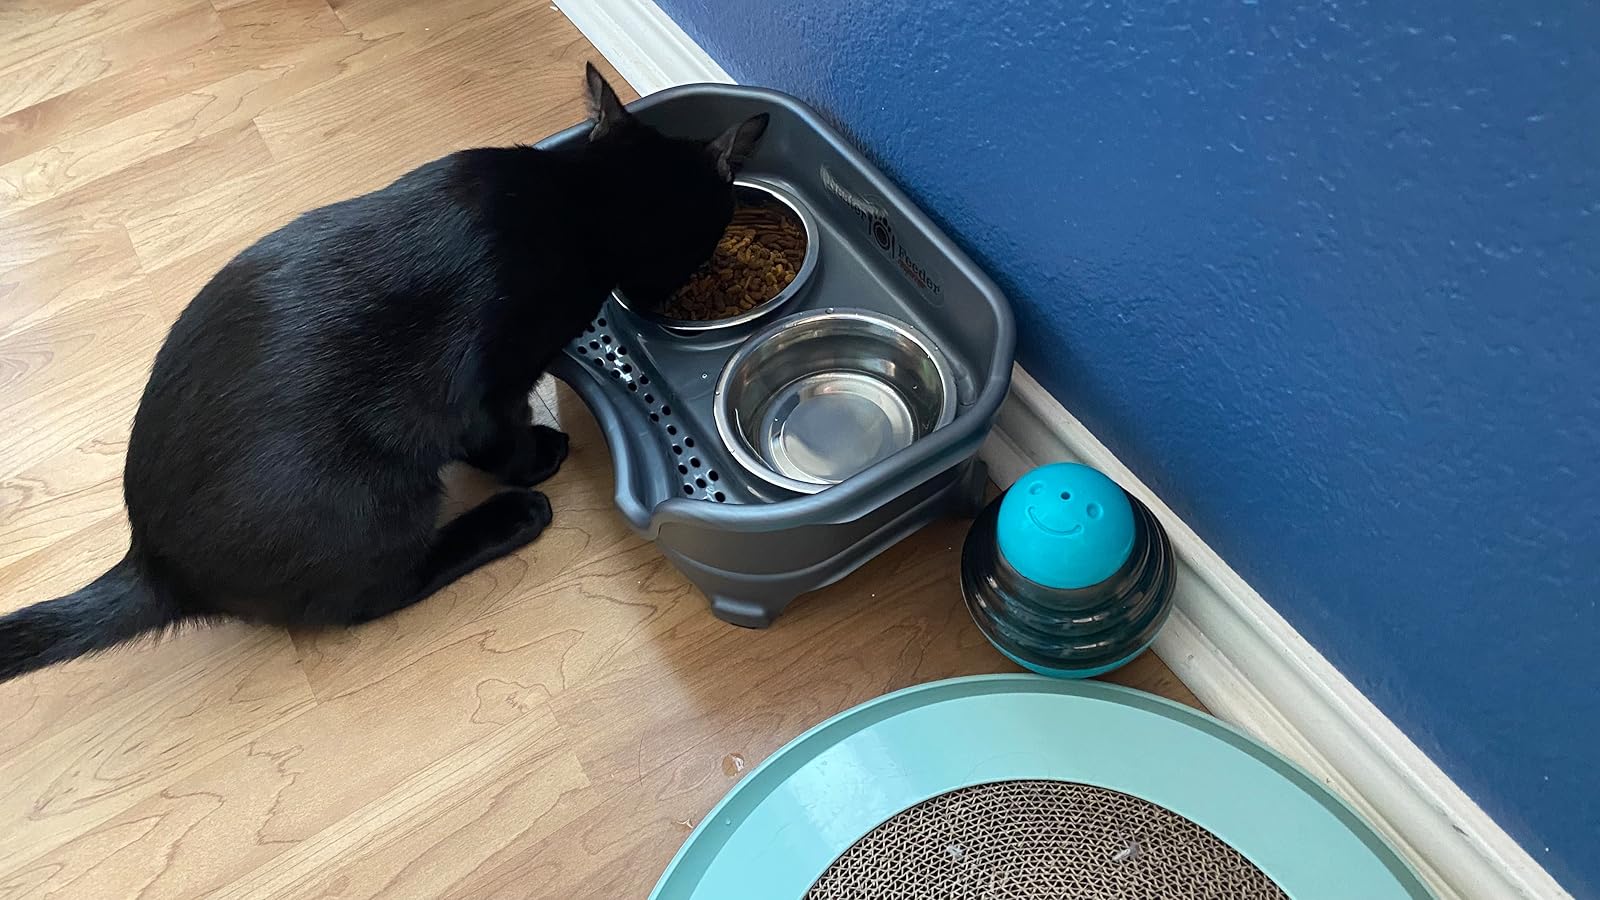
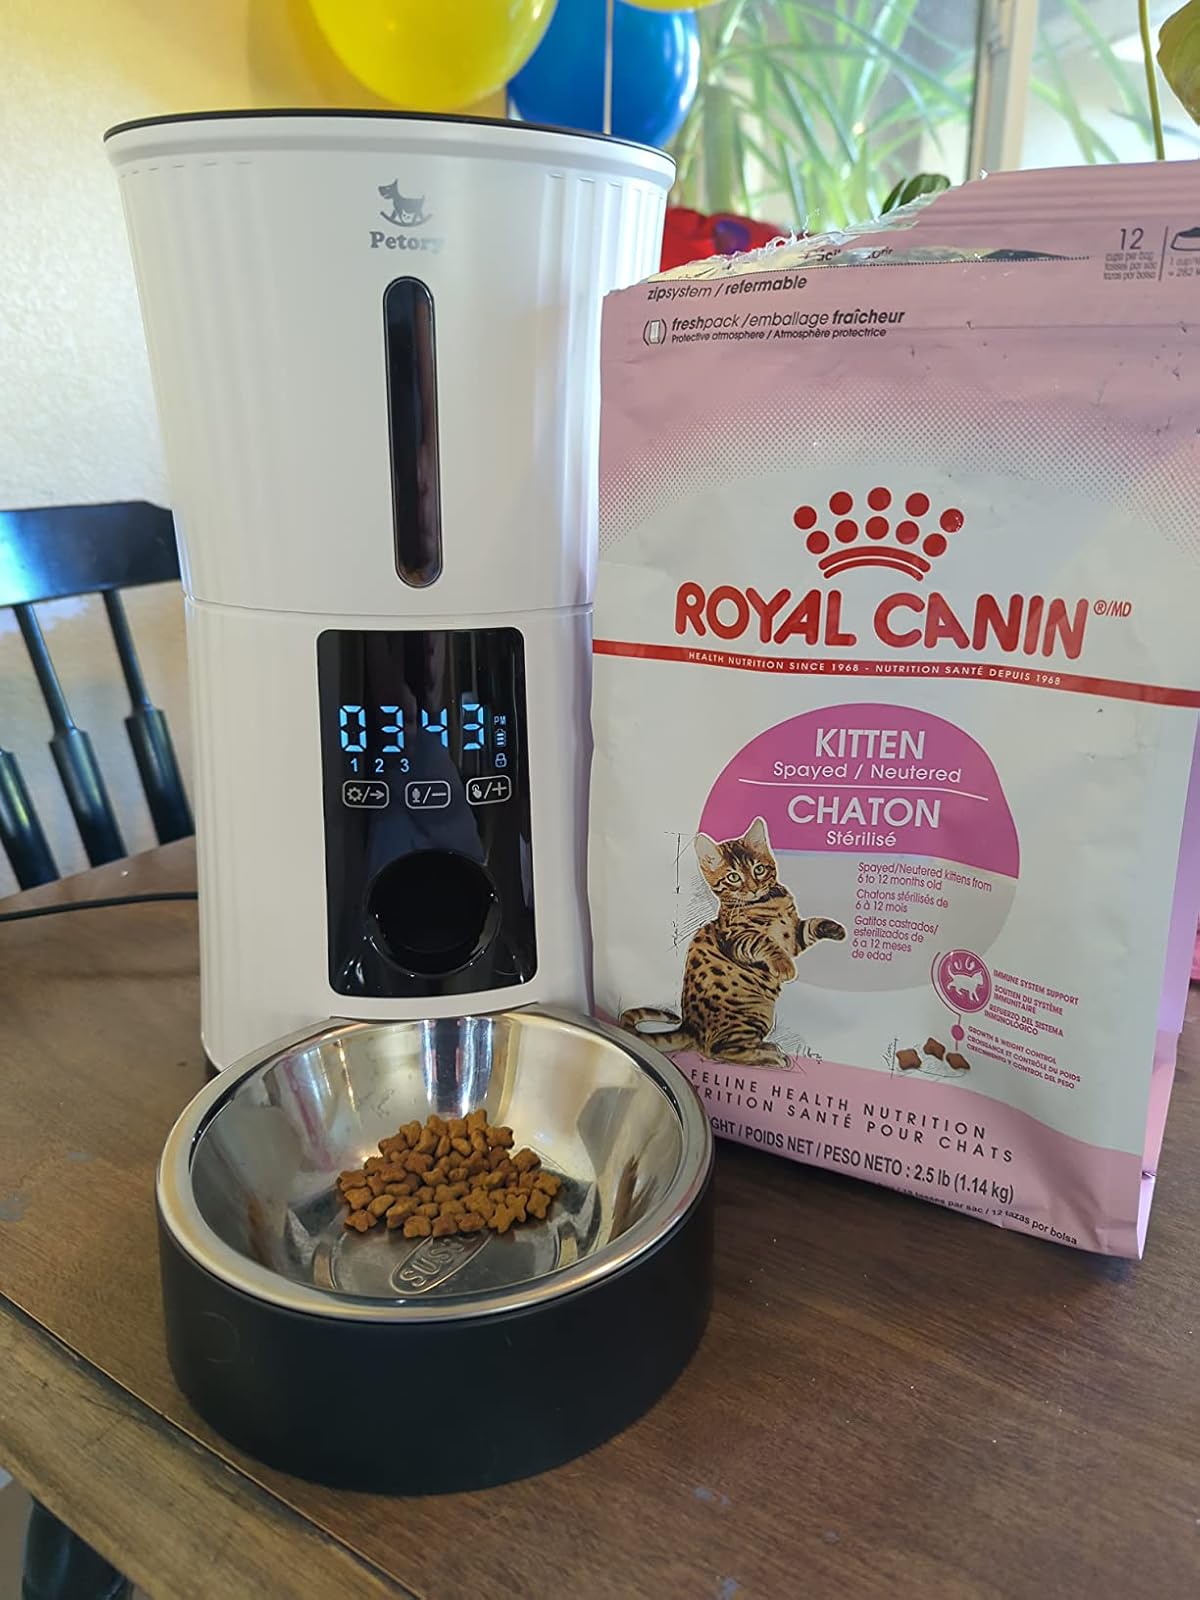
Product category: items_feeder
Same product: no